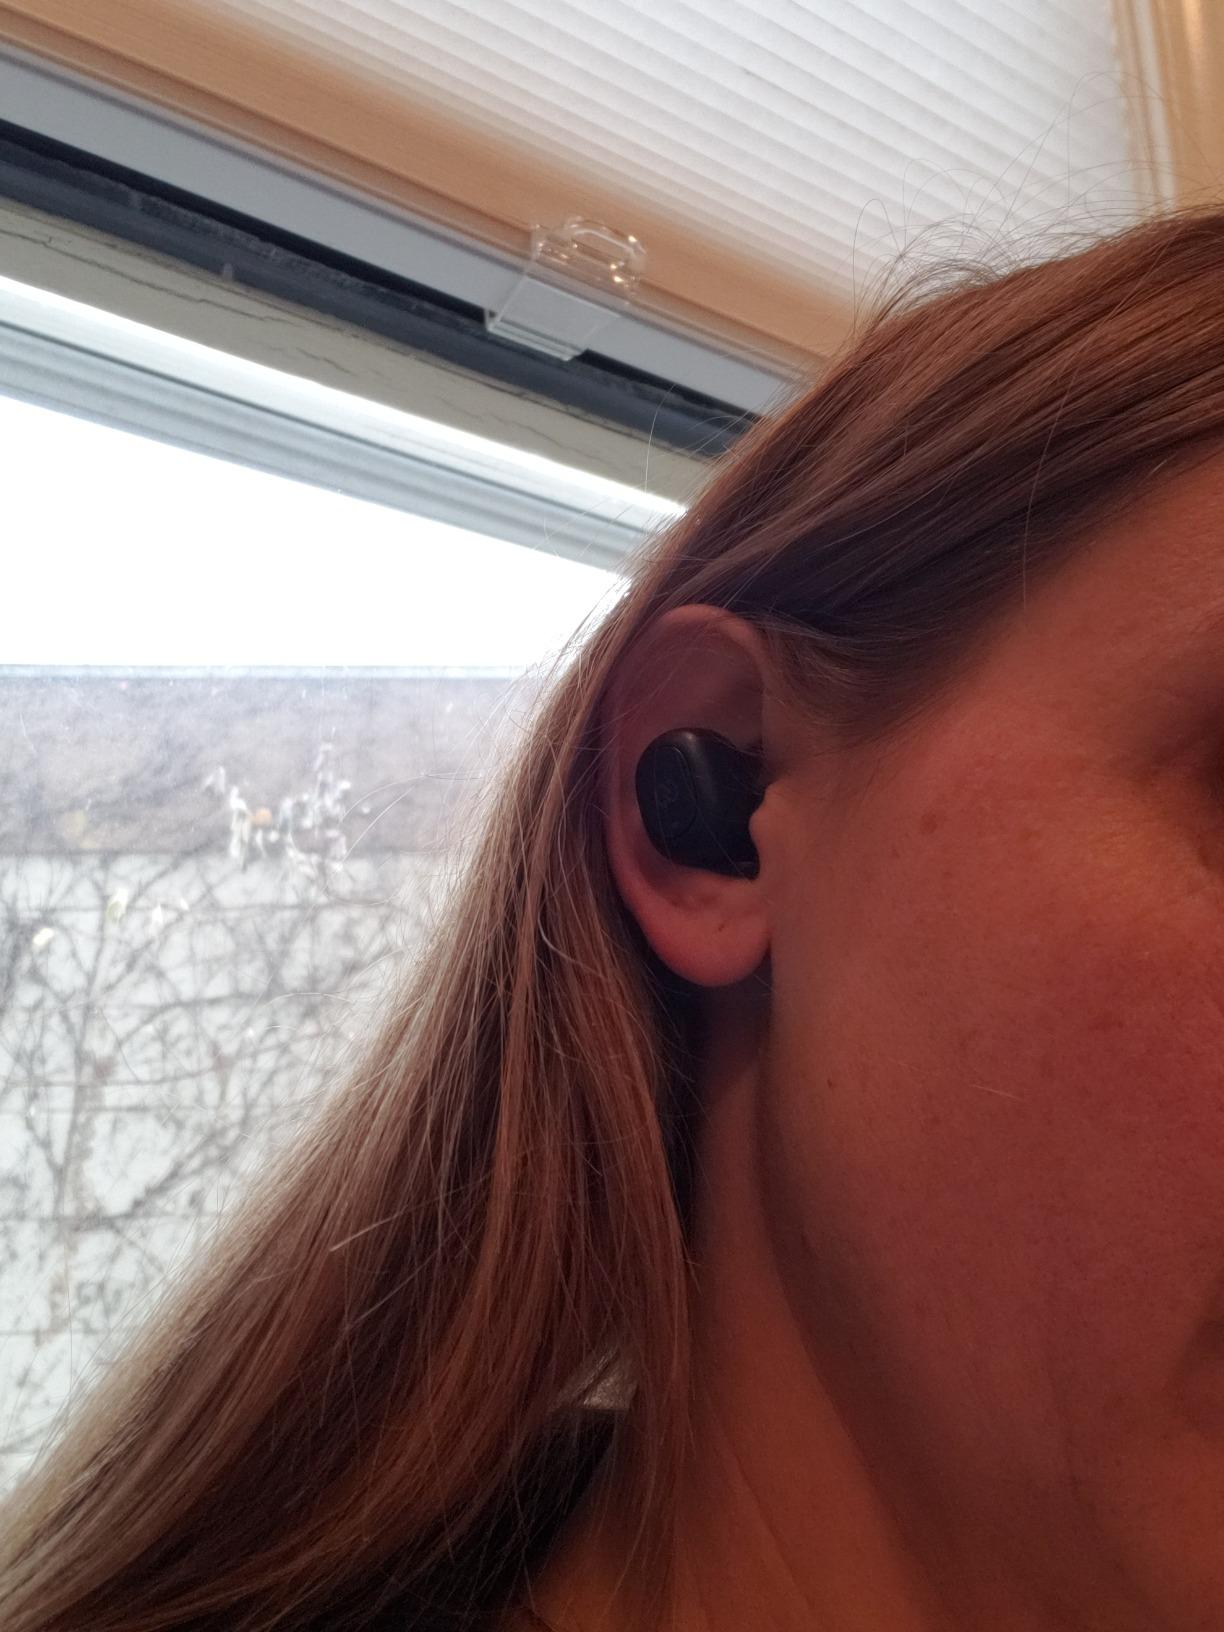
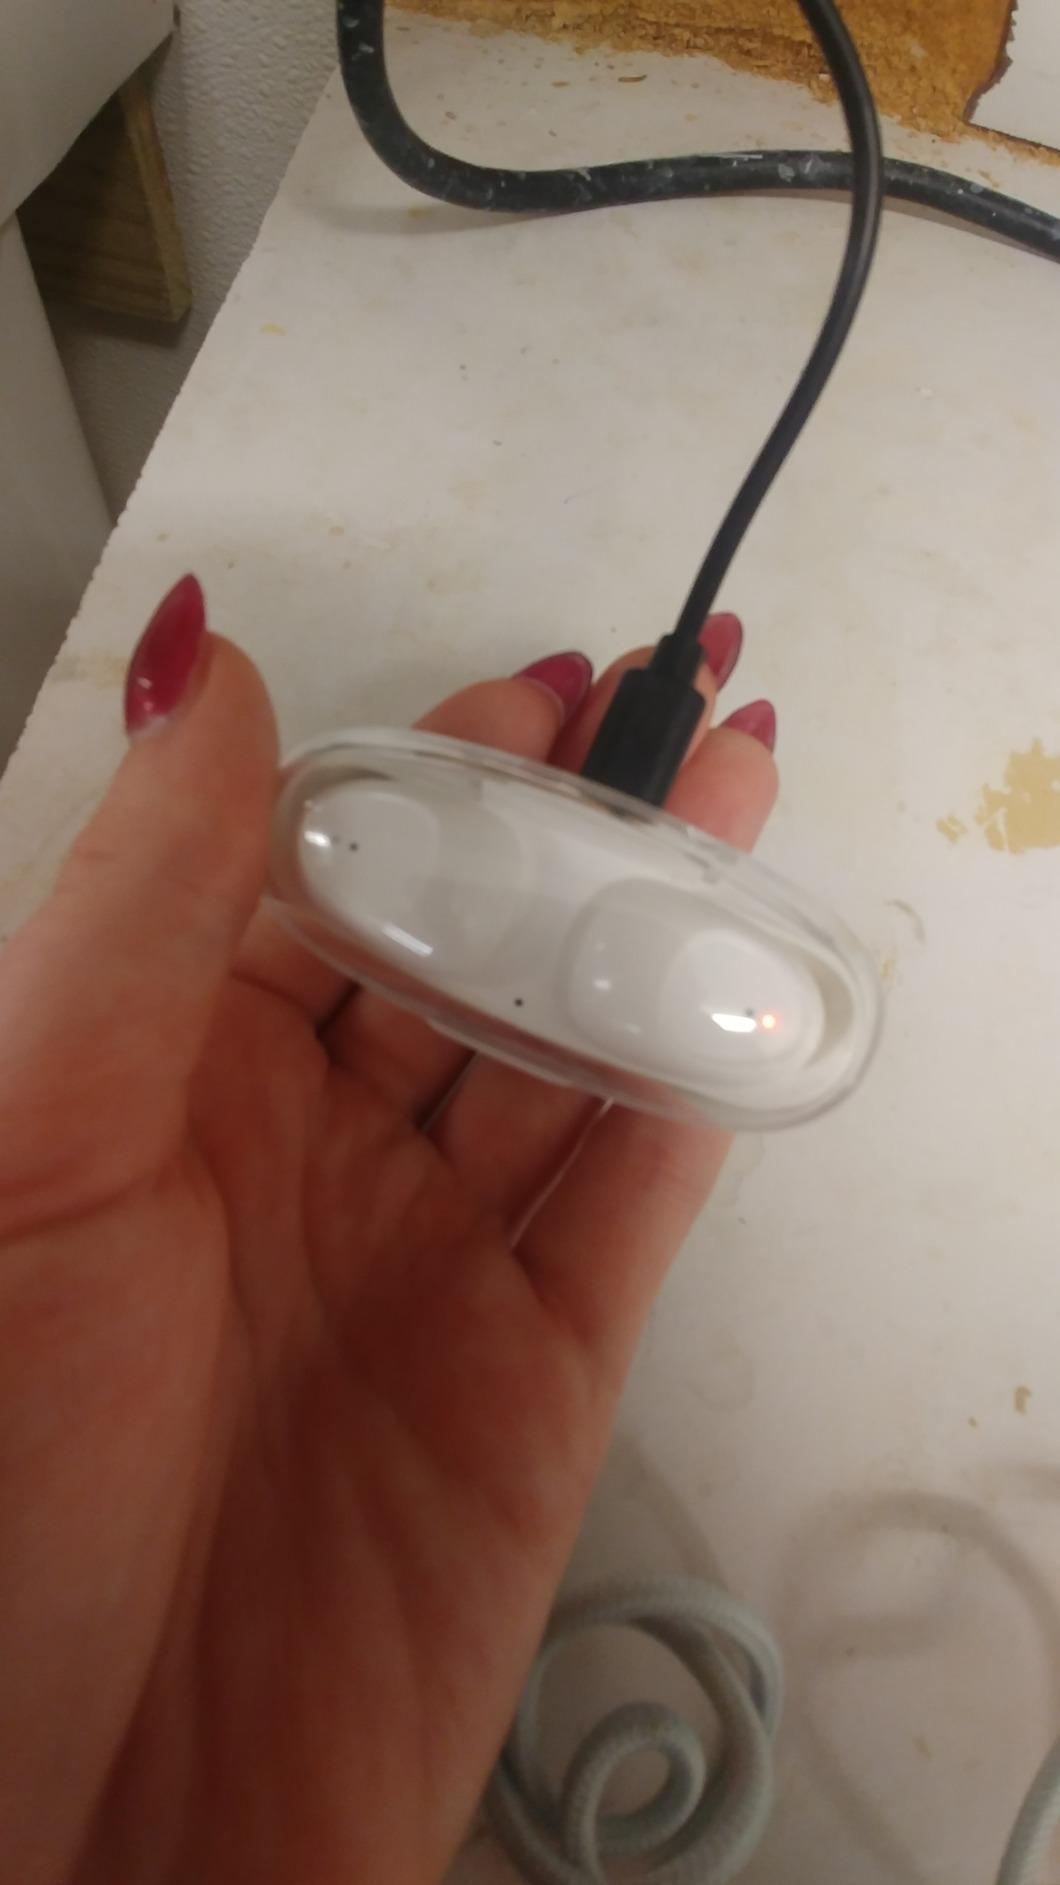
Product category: earbuds
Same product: no